National Museum of Norway

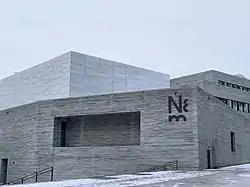
Nye Nasjonalmuseet in Vika, Oslo, Norway

The National Museum (officially the National Museum of Art, Architecture and Design) is a museum in Oslo, Norway which holds the Norwegian state's public collection of art, architecture, and design objects. The collection totals over 400,000 works, amongst them the first copy of Edvard Munch's "The Scream" from 1893. The museum is state-owned and managed by the Norwegian Ministry of Culture.